Jalan (TV series)

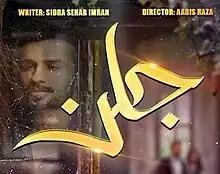
Official title card

Jalan is a Pakistani television series premiered on ARY Digital on 17 June 2020. It is directed by Aabis Raza and produced by Fahad Mustafa and Dr. Ali Kazmi under Big Bang Entertainment. It stars Minal Khan, Areeba Habib, Emmad Irfani and Fahad Sheikh. The first teaser of the series premiered on 3 June 2020.